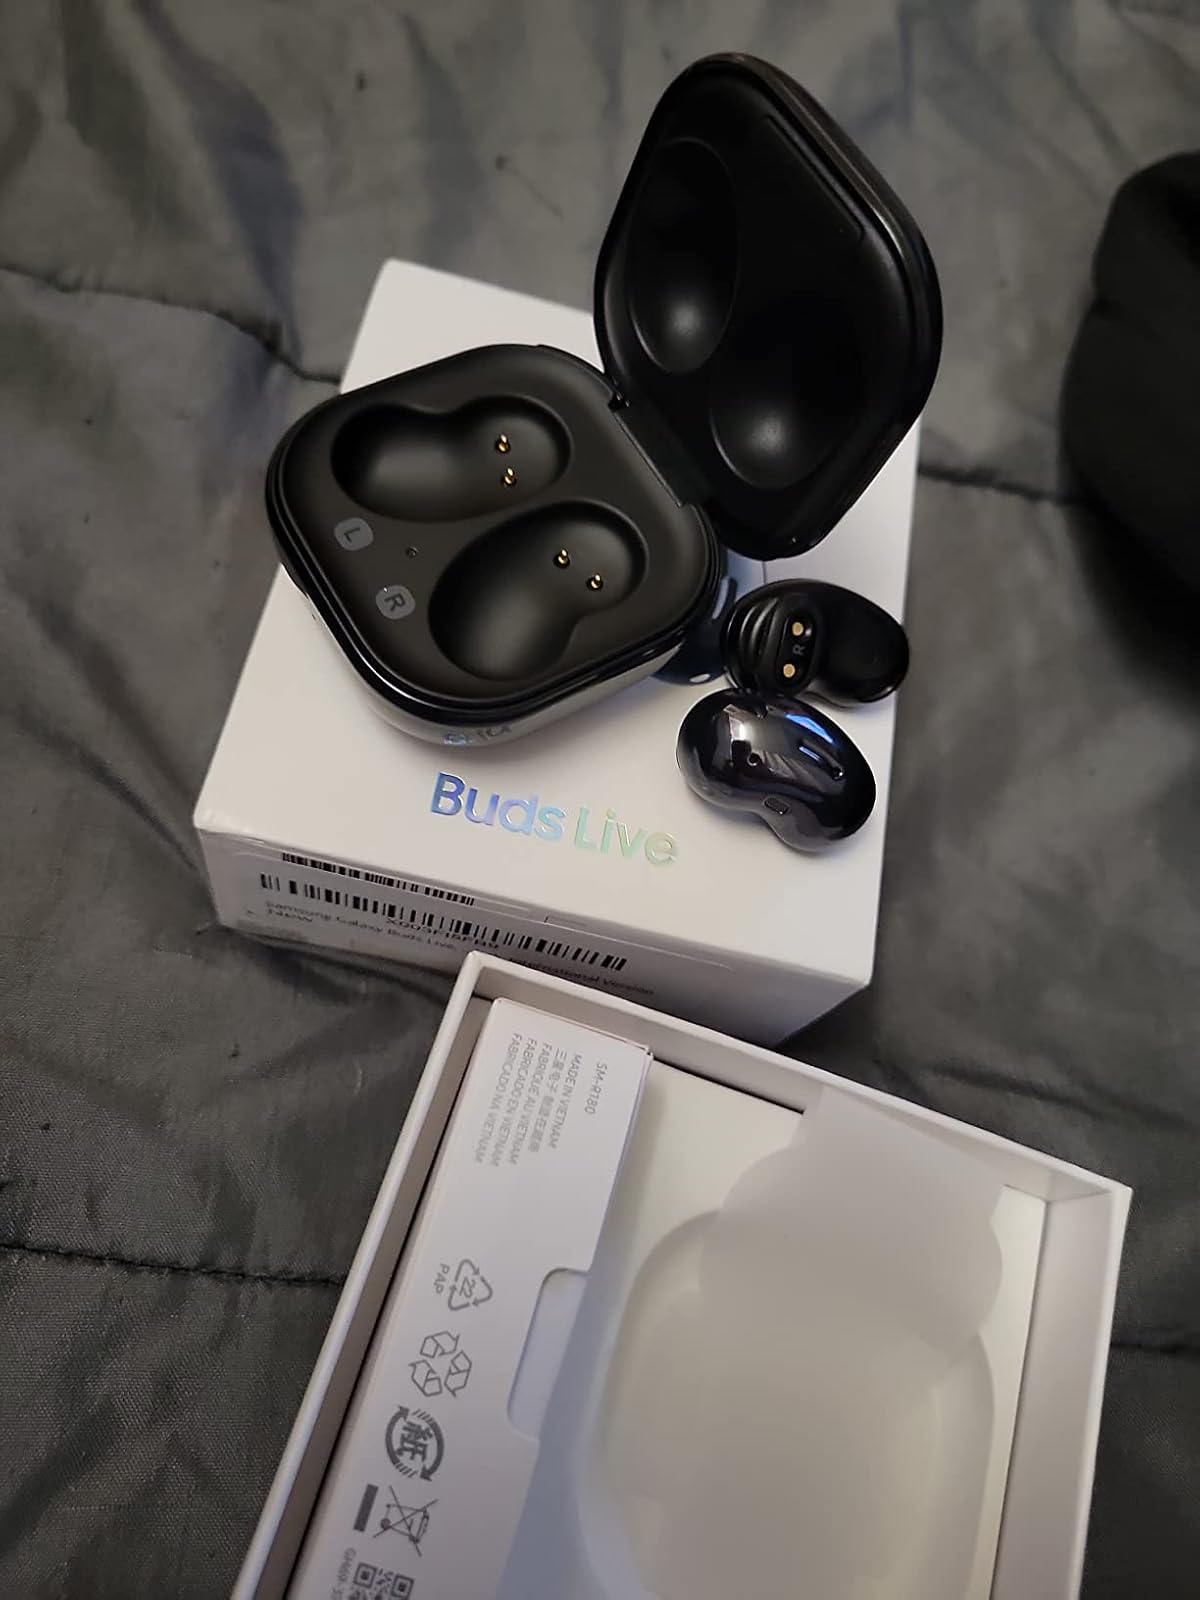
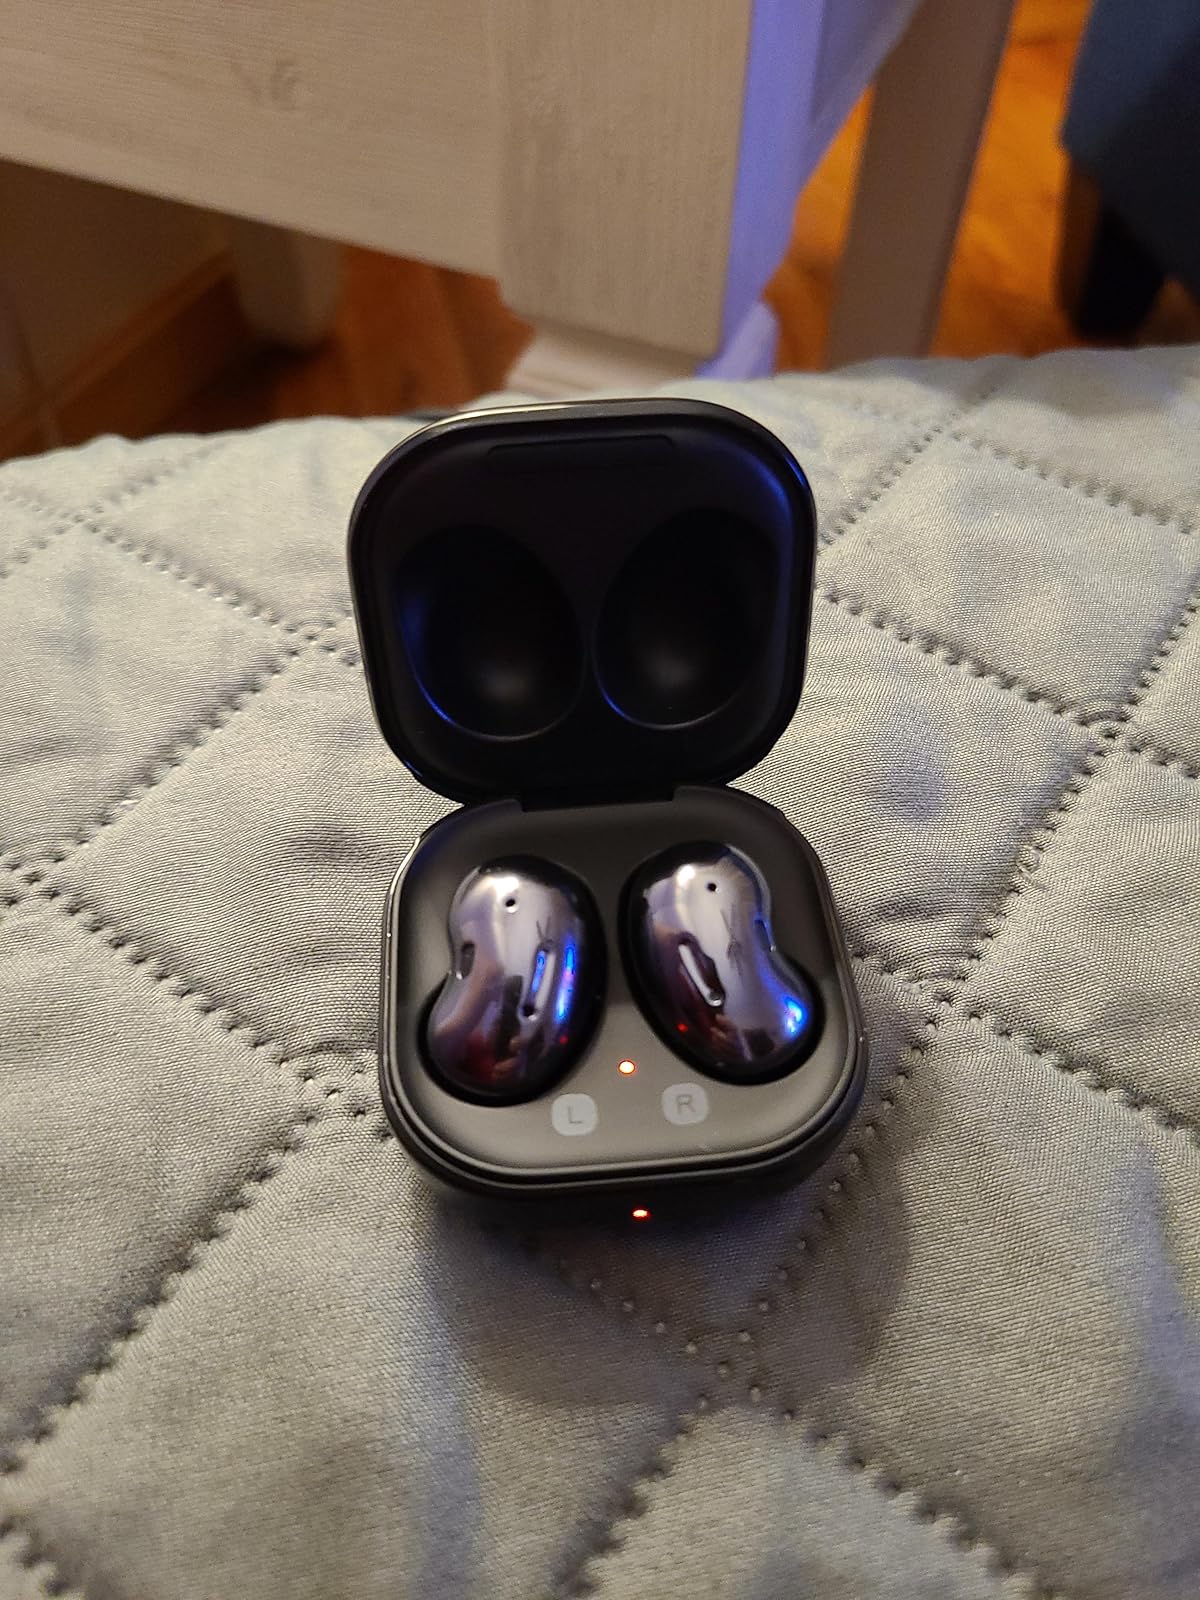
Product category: earbuds
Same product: yes